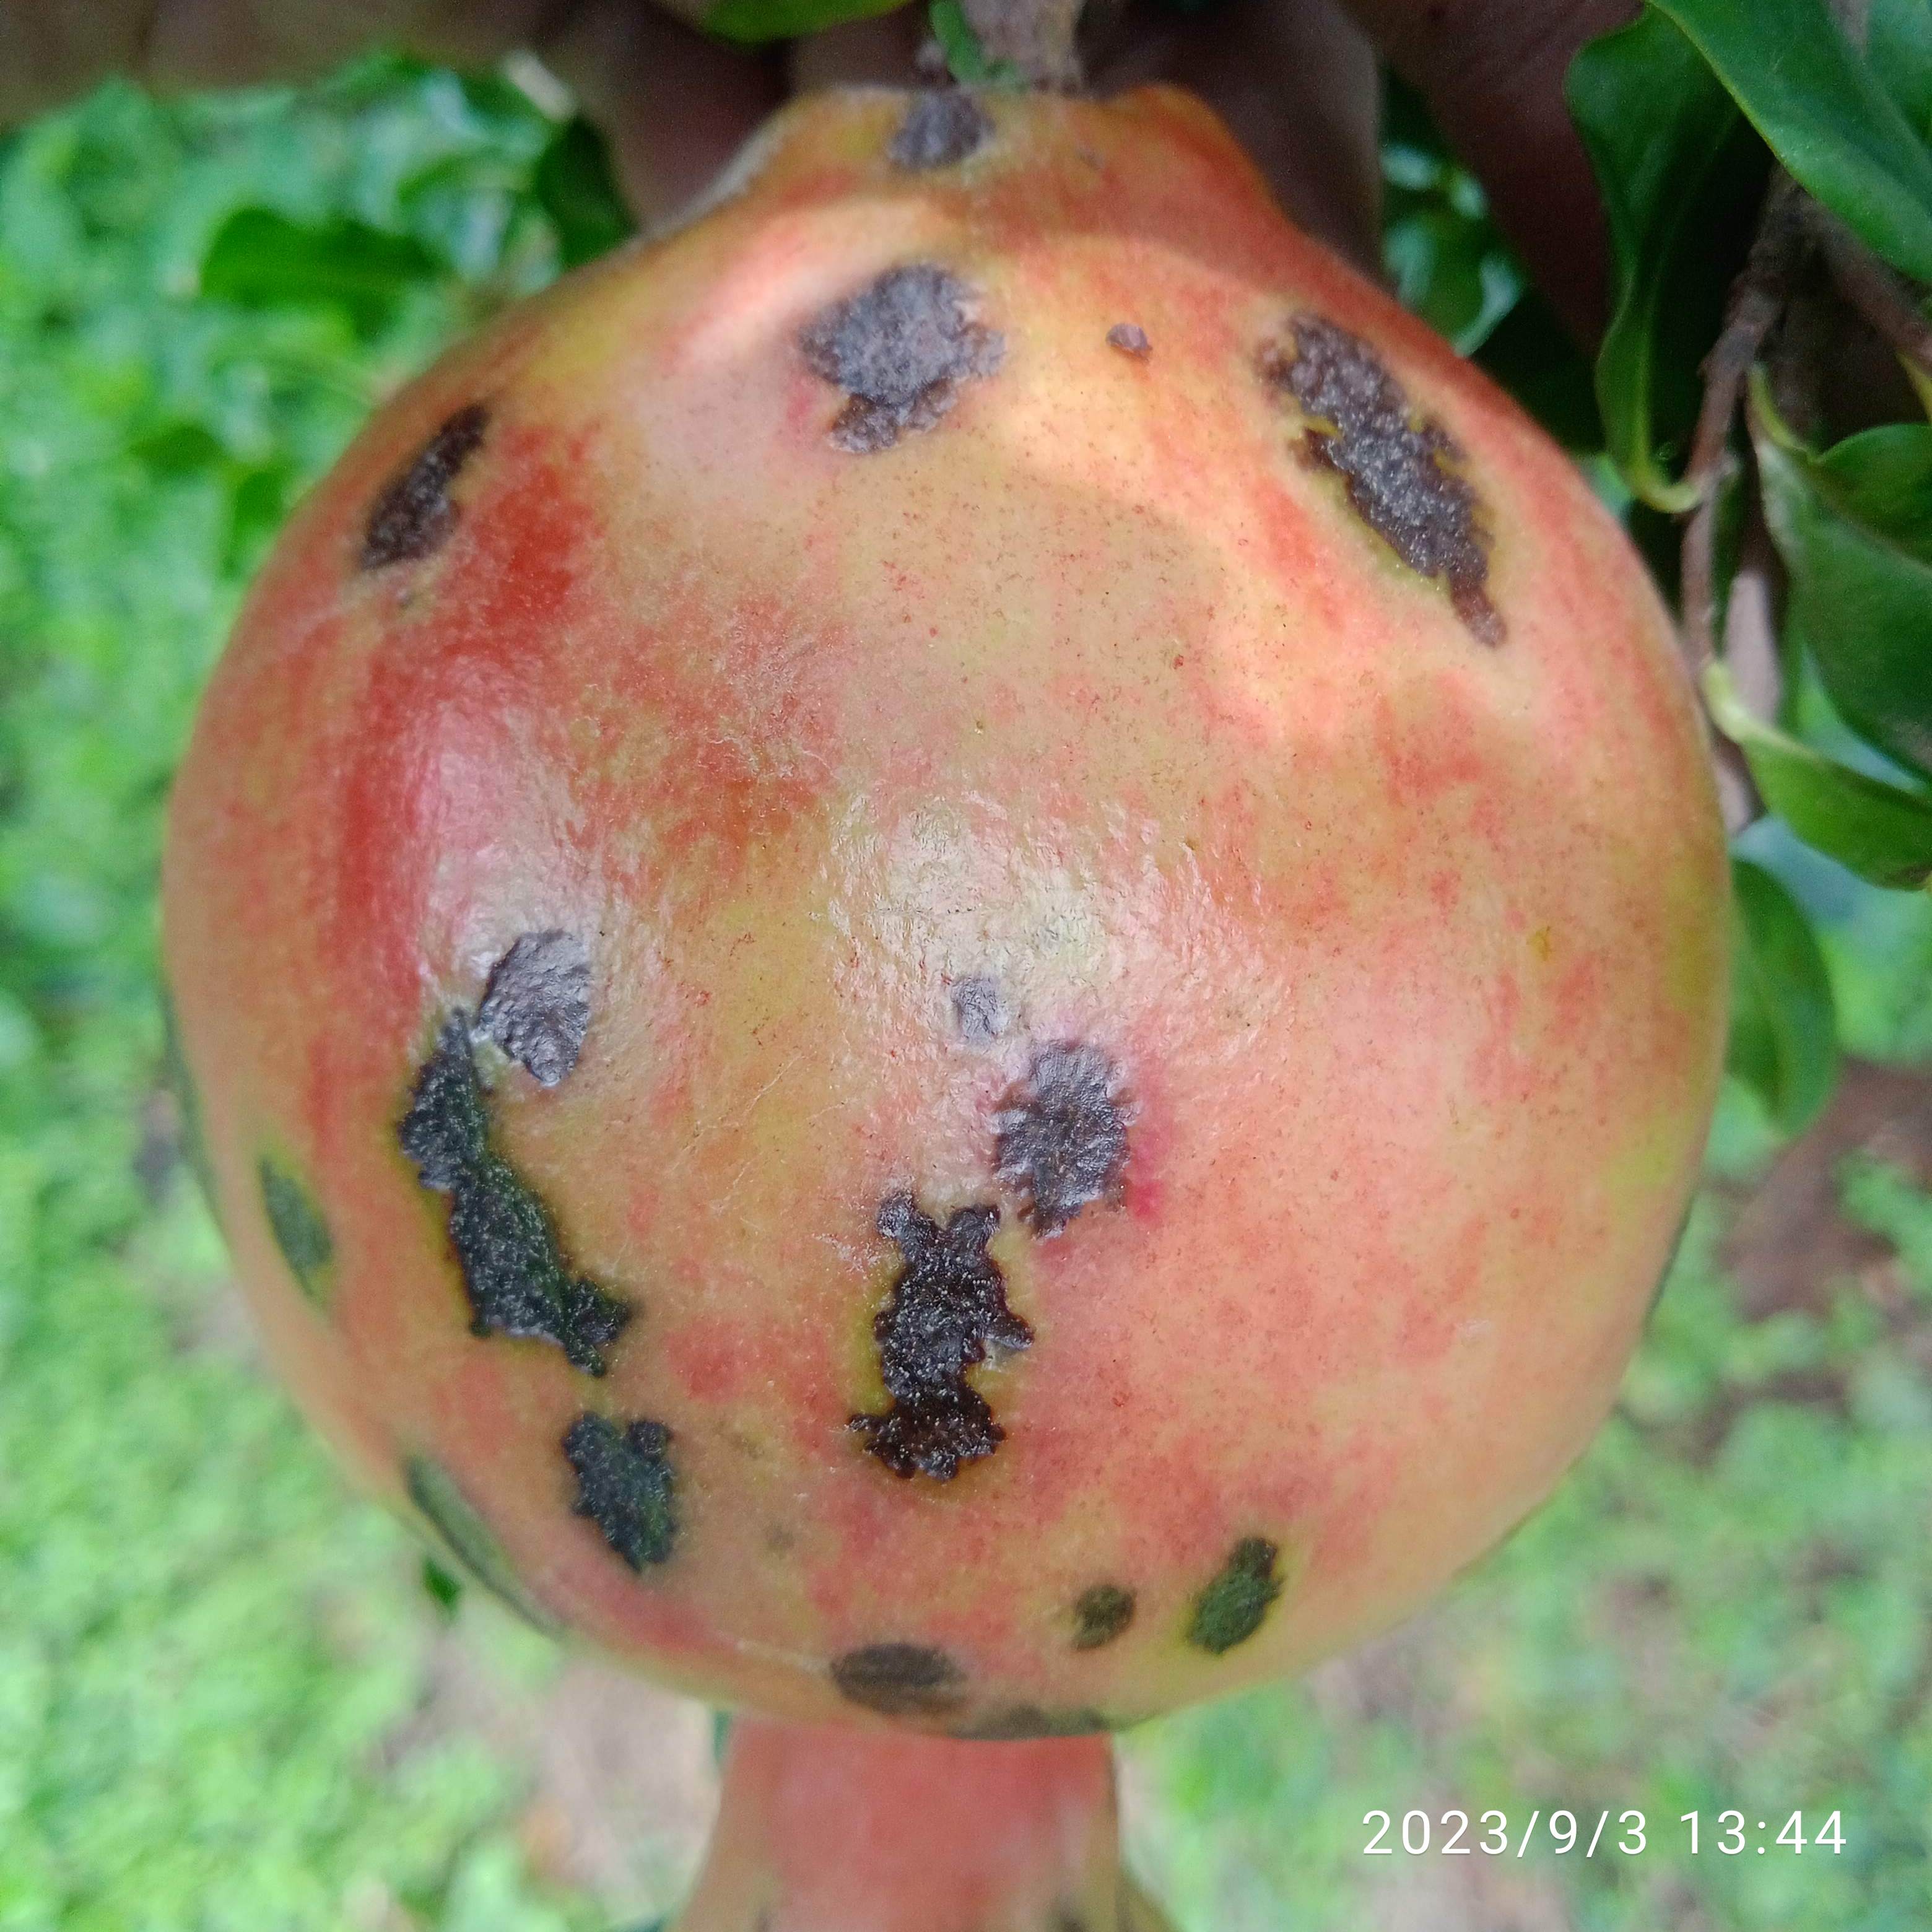
Label: Anthracnose